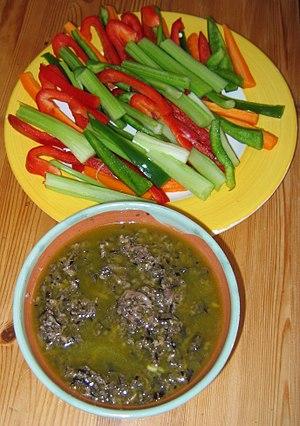
Présentation de l'w:fr:anchoïade, on voit des crudités découpées en «
Provence-Alpes-Côte d'Azur est une région du Sud-Est de la France. Son chef-lieu est Marseille, deuxième ville la plus peuplée de France.
Une anchoïade est une recette et une spécialité traditionnelle de la cuisine provençale, à base d'anchois, de câpres, d'huile d'olive, et d'ail, traditionnellement pilonnés dans un mortier. Variante du pissalat niçois, ou de la tapenade, elle est traditionnellement consommée en apéritif sur des tranches de pain, ou bien en « fondue occitane » chaude ou froide avec des crudités.